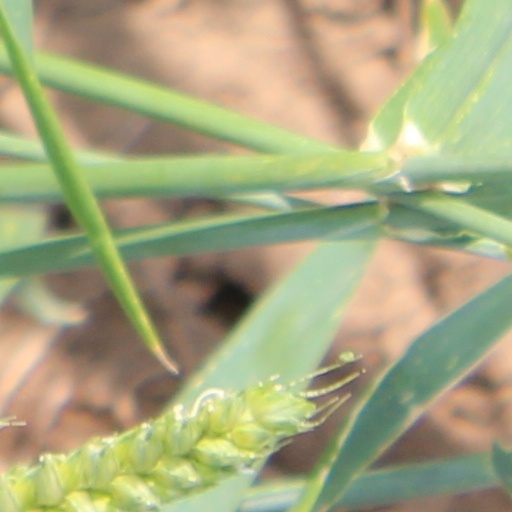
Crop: wheat